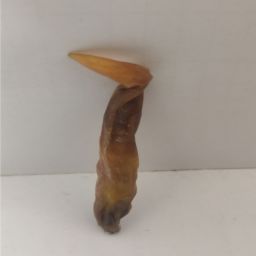
Crop: Chile Pepper
Quality: Damaged